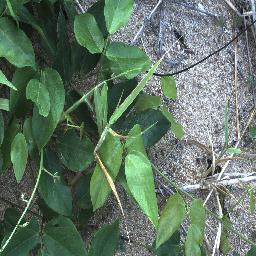
Label: negative